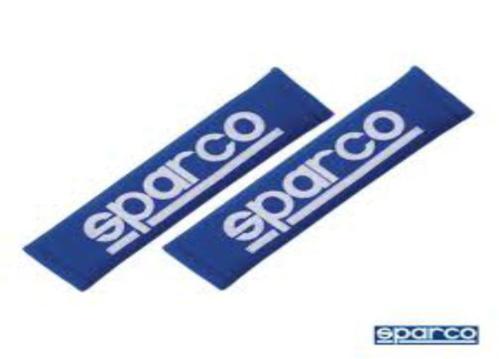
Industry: Clothes